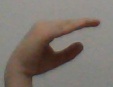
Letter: jeem